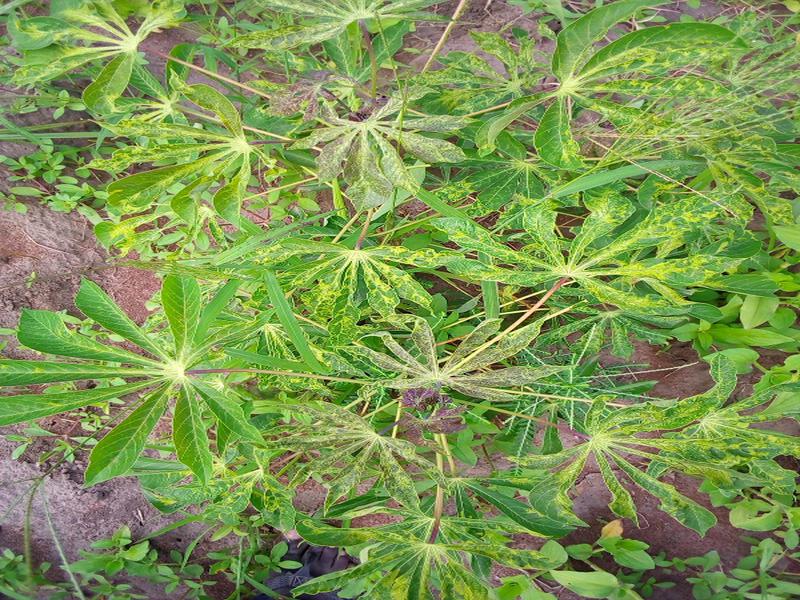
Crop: cassava
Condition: mosaic_disease